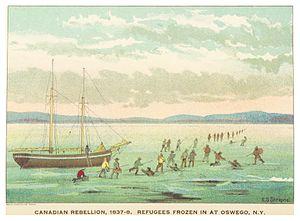
La présidence de Martin Van Buren débuta le 4 mars 1837, date de l'investiture de Martin Van Buren en tant que 8ᵉ président des États-Unis, et prit fin le 4 mars 1841. Membre du Parti démocrate et vice-président d'Andrew Jackson, Van Buren entra en fonction après avoir remporté l'élection présidentielle de 1836 face au général William Henry Harrison, candidat du Parti whig. Il fut candidat pour un second mandat à l'élection présidentielle de 1840 mais fut battu cette fois par Harrison.